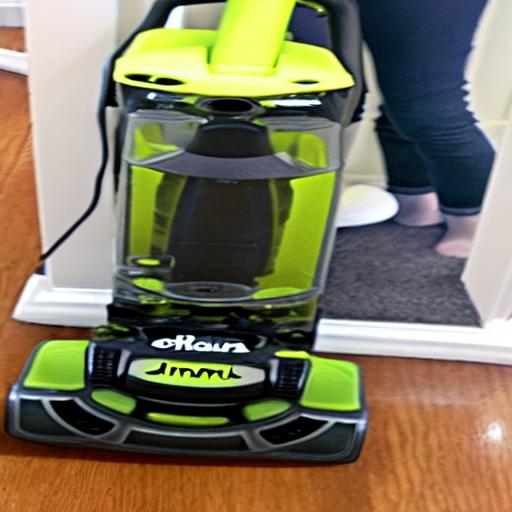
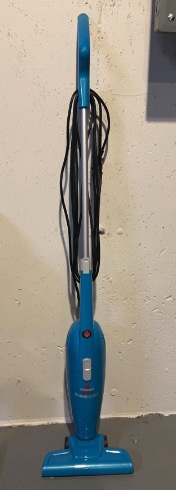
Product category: items_vacuum
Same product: no